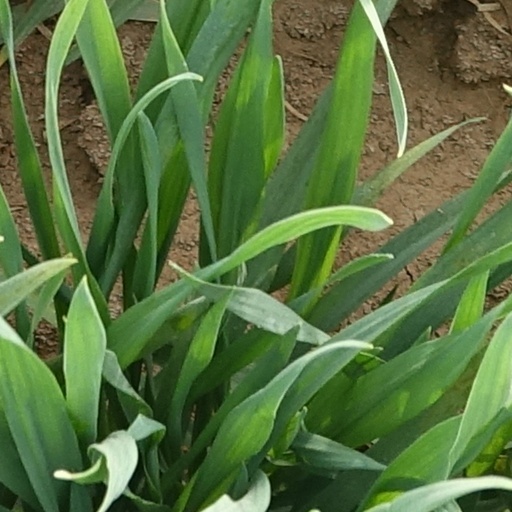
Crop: wheat